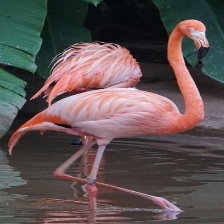
Species: AMERICAN FLAMINGO
Scientific name: PHOENICOPTERUS RUBER